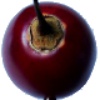
Label: Tamarillo 1